Arthur Fauset

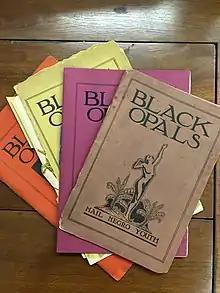
"Black Opals" literary journal, co-founded by Fauset and Nellie Rathbone Bright

In the 1920s, Fauset was part of a Philadelphia literary group called the Black Opals, typical of African-American groups springing up in several major East Coast cities, and inspired by activities in Harlem. In 1927, they founded a literary magazine called "Black Opals", which he co-edited with Nellie Rathbone Bright. She also published poetry in the magazine, as did Mae V. Cowdery; both their pieces were praised by Countee Cullen, the new literary editor of "Opportunity". Bright was a teacher in the Philadelphia schools. Another member of the intellectual group and artistic director of the magazine was Allan Randall Freelon, a painter. They published the magazine for one year.